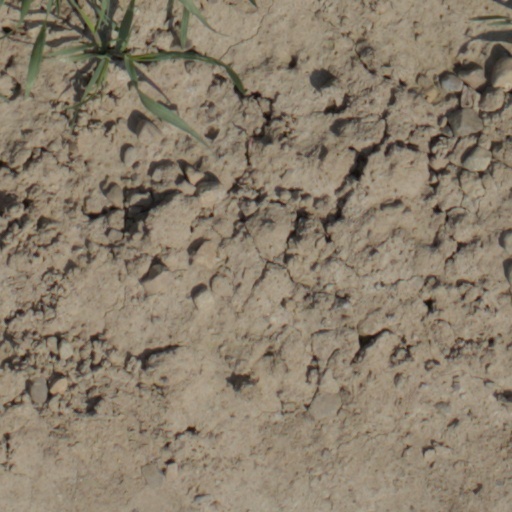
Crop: wheat